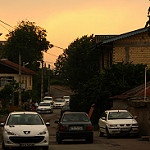
Scene: Outdoor